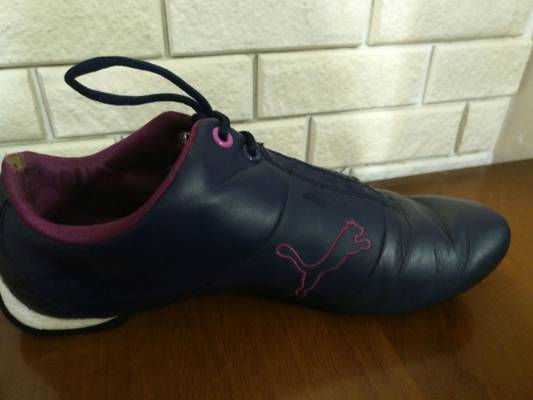
Waste category: shoes